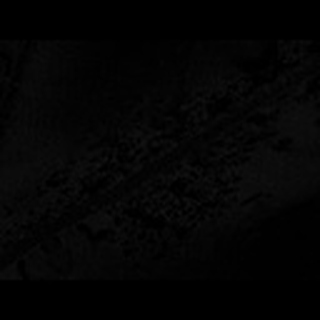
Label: cotton_aphids